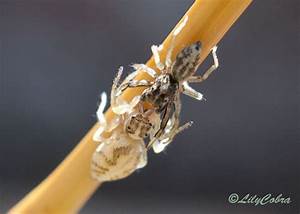
Label: spider